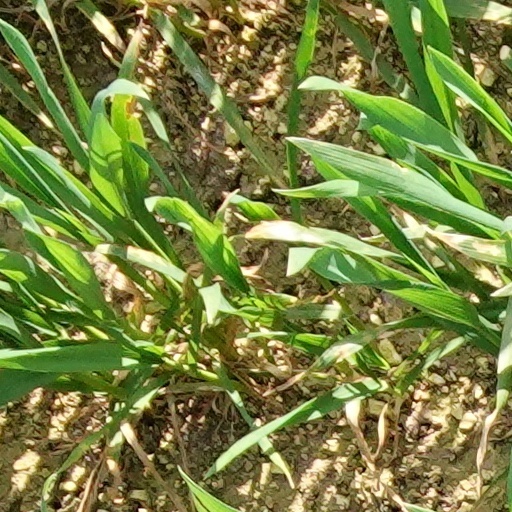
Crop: wheat